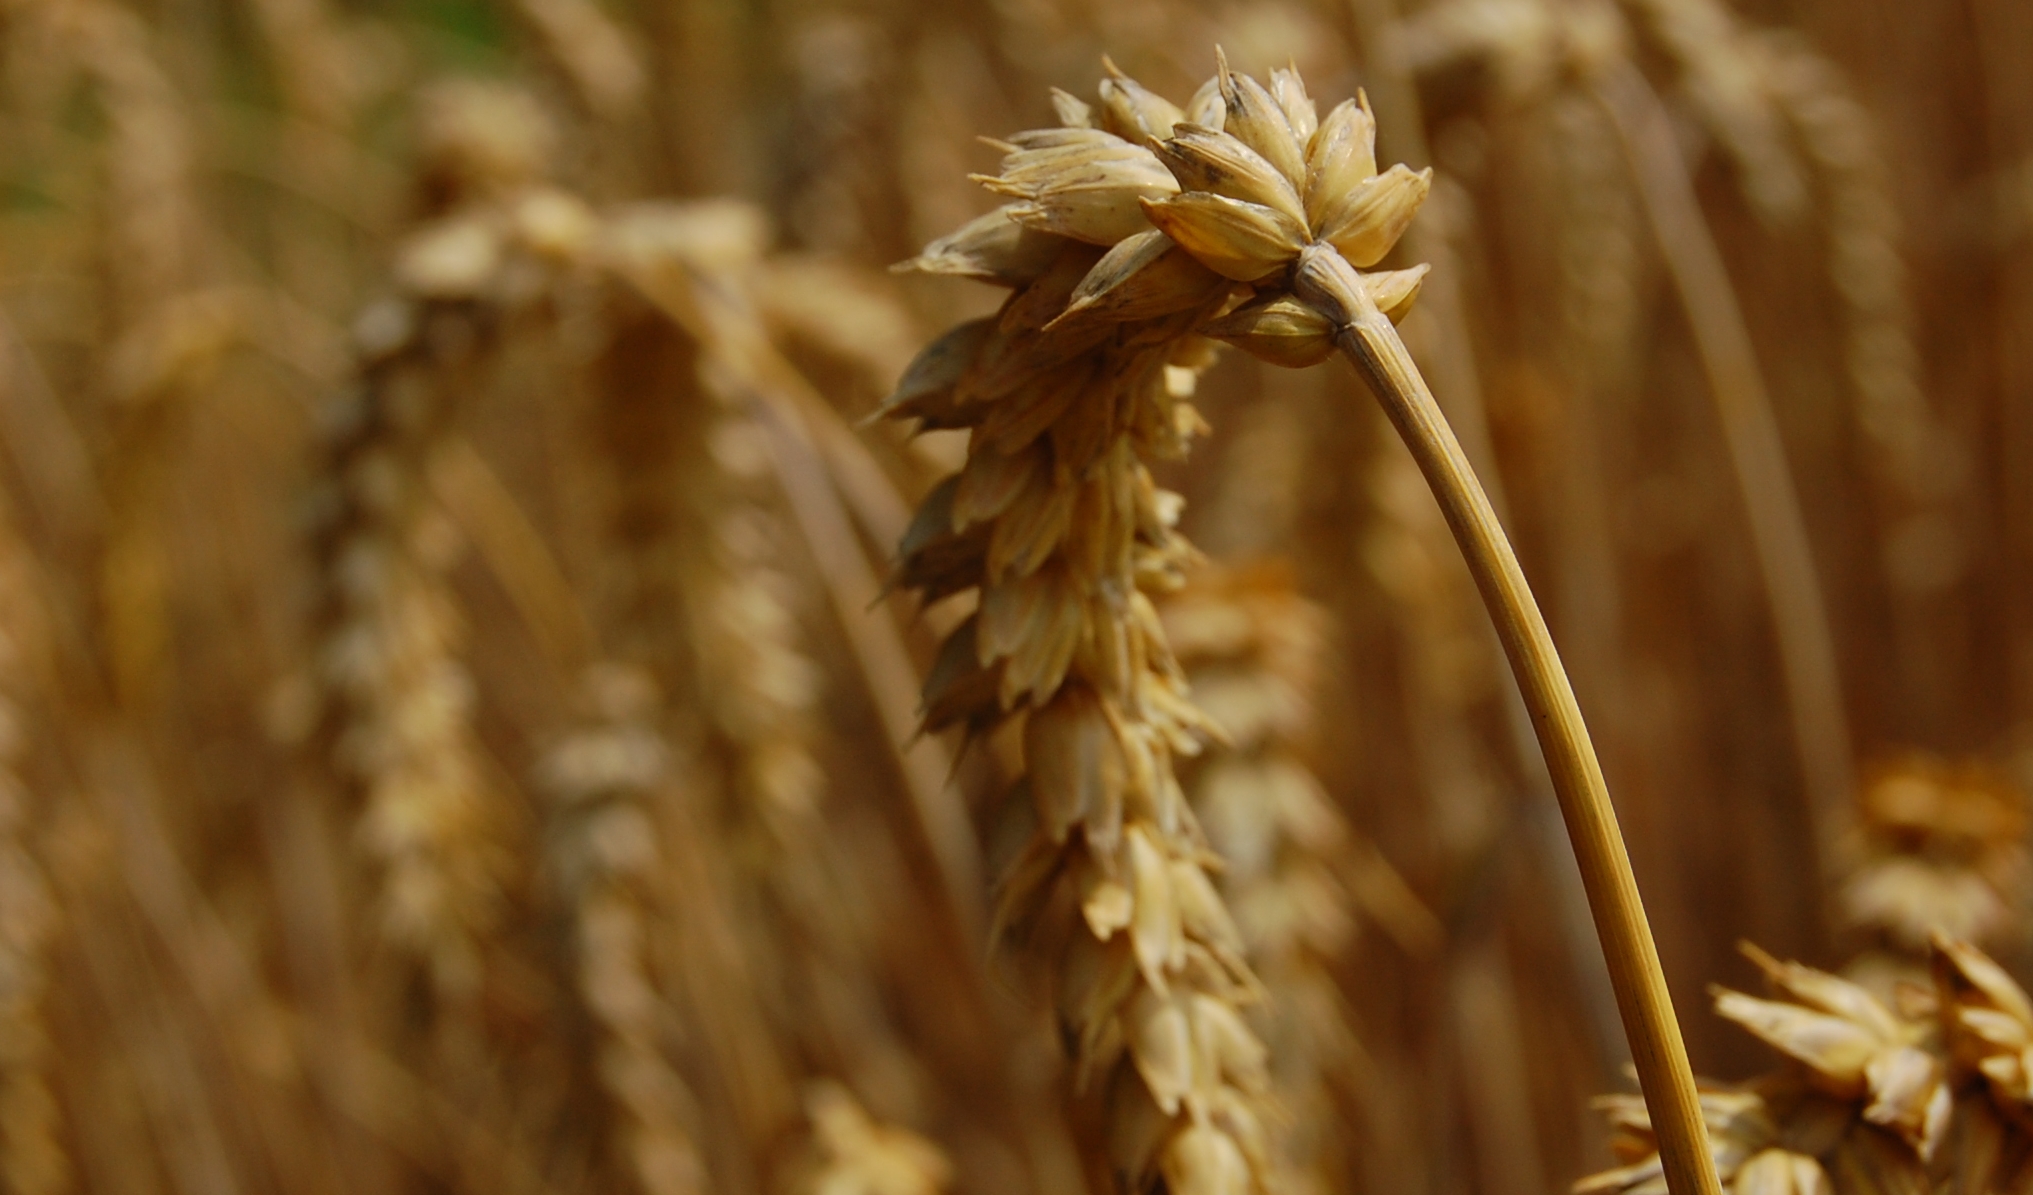
plant, field, barley, wheat, ripe, food, crop, agriculture, cereal, stalk, close up, rye, macro photography, flowering plant, commodity, emmer, triticale, hordeum, grass family, plant stem, land plant, food grain, einkorn wheat